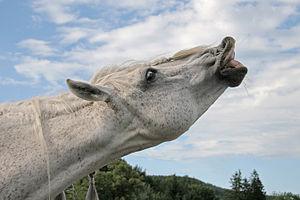
Flehmen d'un étalon gris de race andalouse Polski: Reakcja na
Le flehmen est une attitude caractéristique des mammifères, les félins, les équidés, certains ruminants, etc. Ils se servent de leur organe voméro-nasal dit de Jacobson pour détecter des phéromones ou certaines odeurs. Le terme français est « muser ».